Zebra patterning

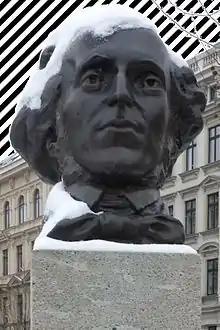
Picture of Mendelssohn bust with zebra patterning

Zebra patterning, or zebra stripes, is a feature found on some prosumer and most professional video cameras to aid in correct exposure. When enabled, areas of the image over a certain threshold are filled with a striped or cross-hatch pattern to dramatically highlight areas where too much light is falling on the image sensor.